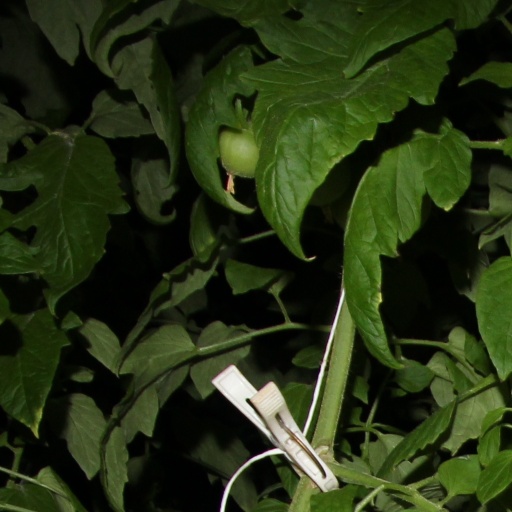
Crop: tomato